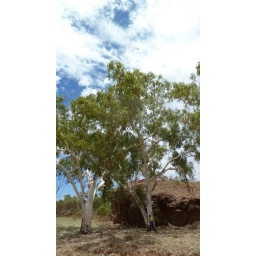
Lunchspot today in the Hamersley Range with massive white gums and a cool rock stratigraphy on the cliff face